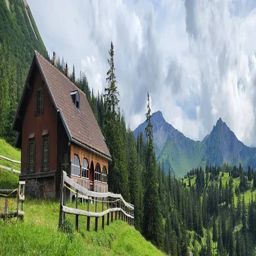
Triesenberg